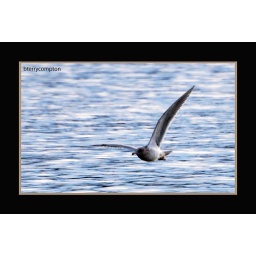
Seagull flying over the water at Salt Water Park in Puget Sound.